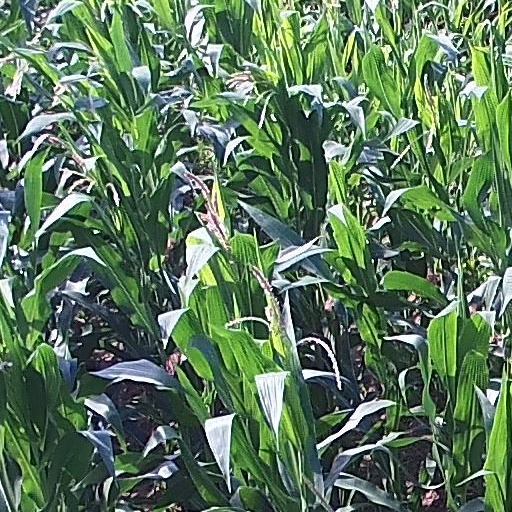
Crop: maize; corn